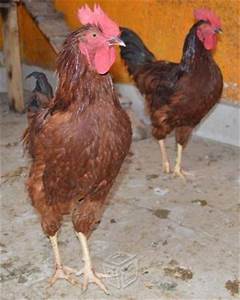
Label: gallina